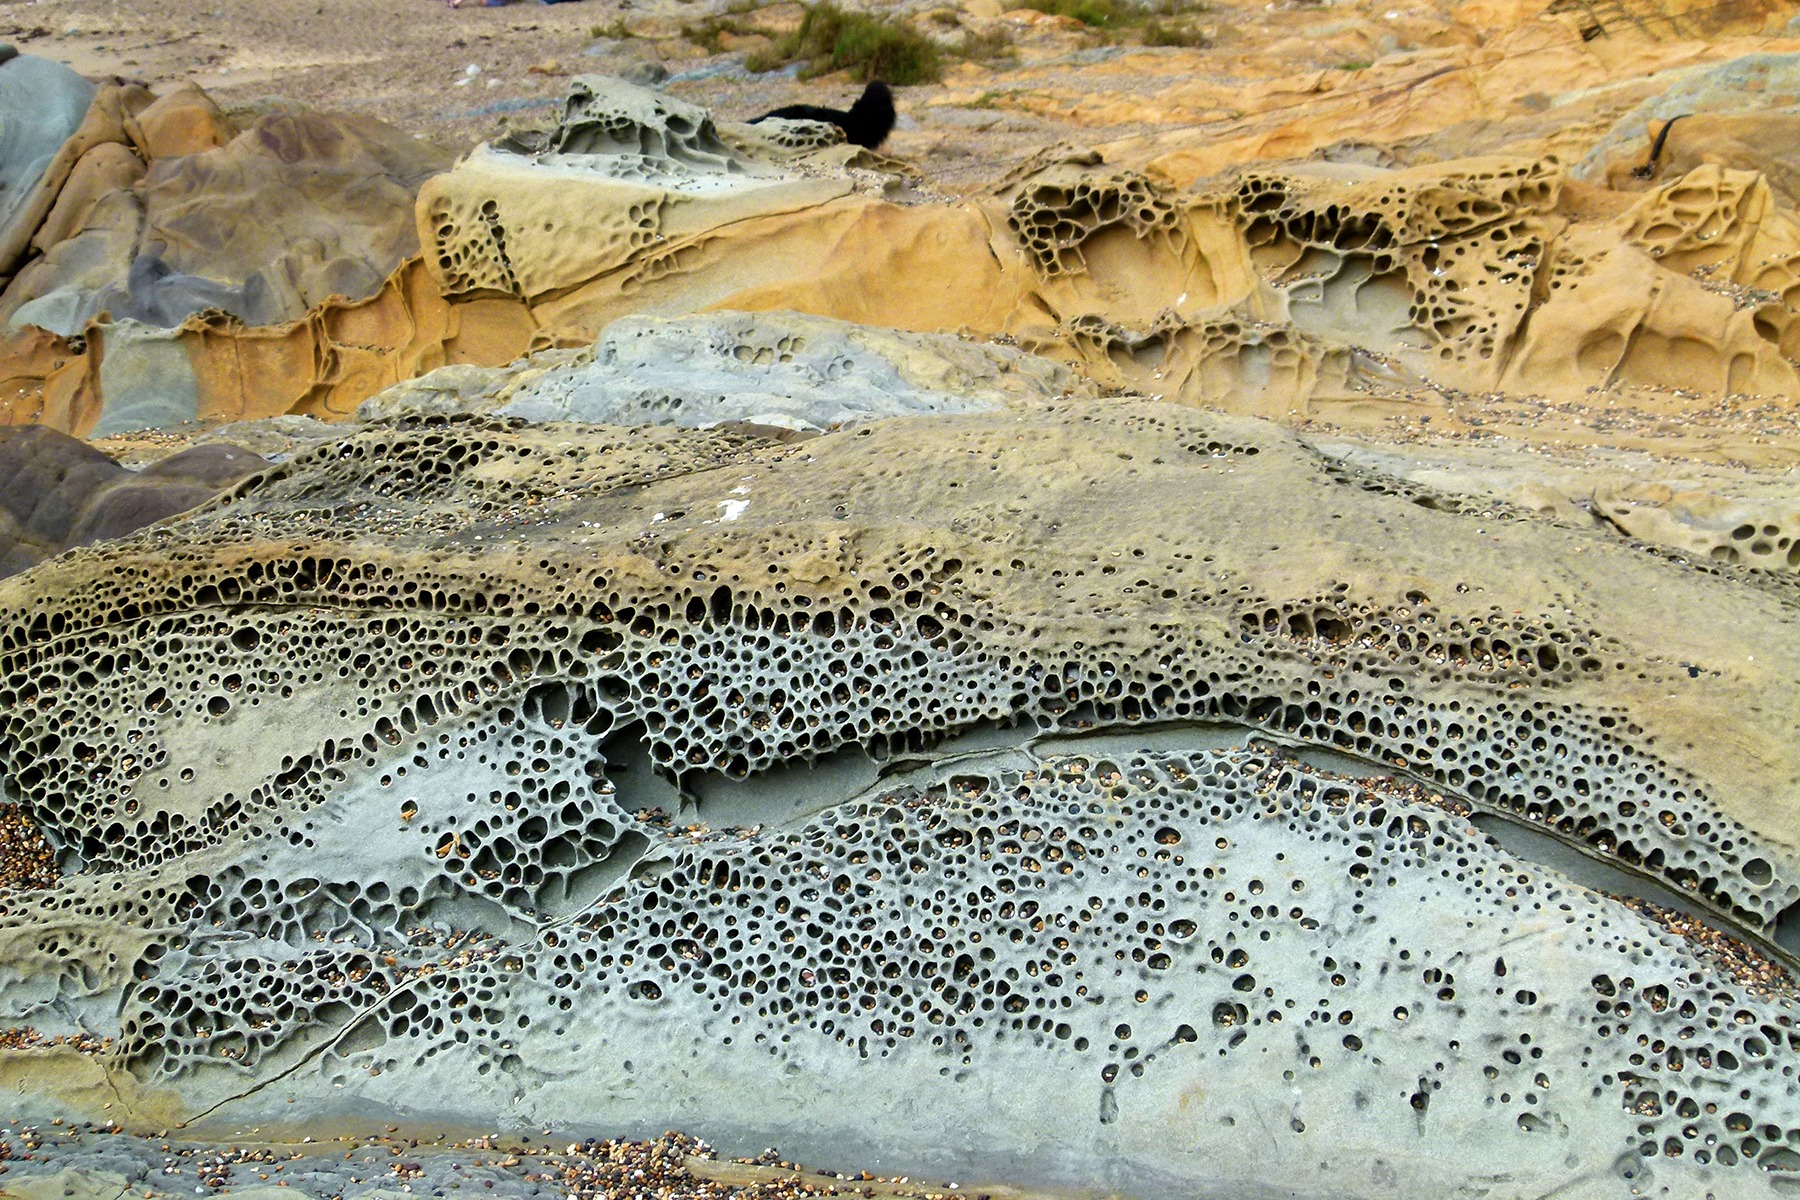
landscape, sea, nature, sand, wildlife, reptile, california, fauna, material, erosion, crocodile, rocks, geology, ancient history, nile crocodile, cavernous weathering, tafoni, bean hollow beach